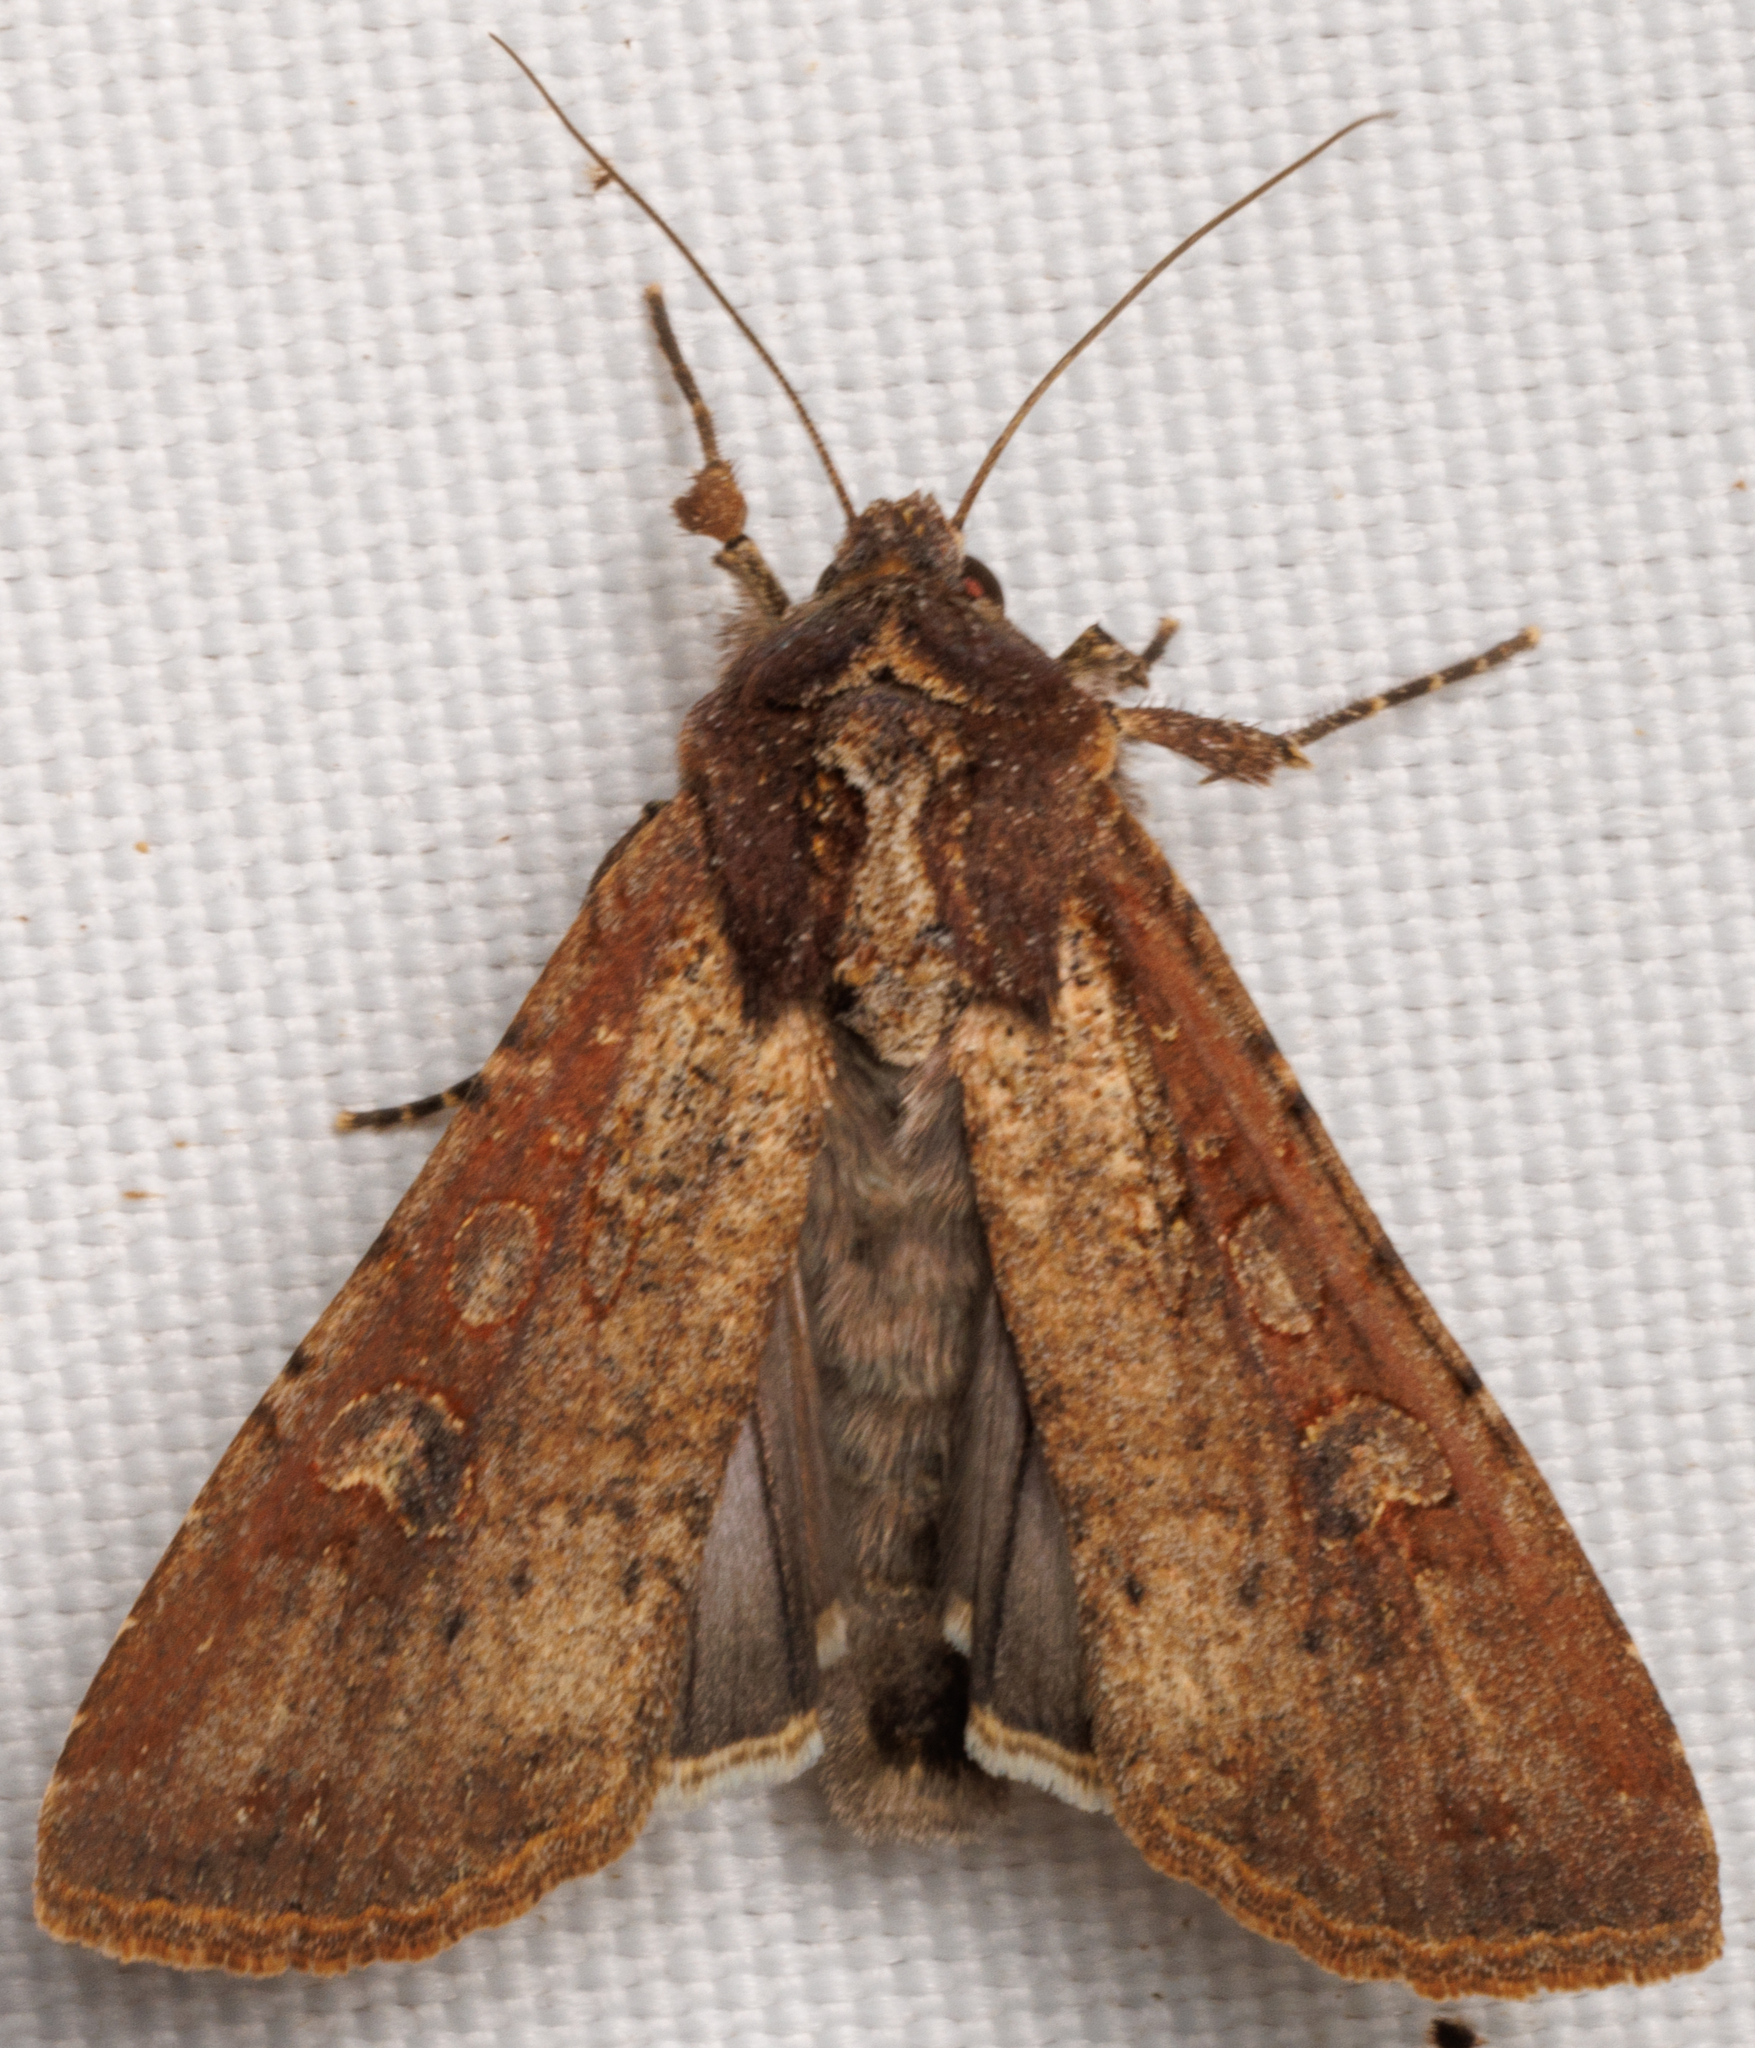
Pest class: cutworms